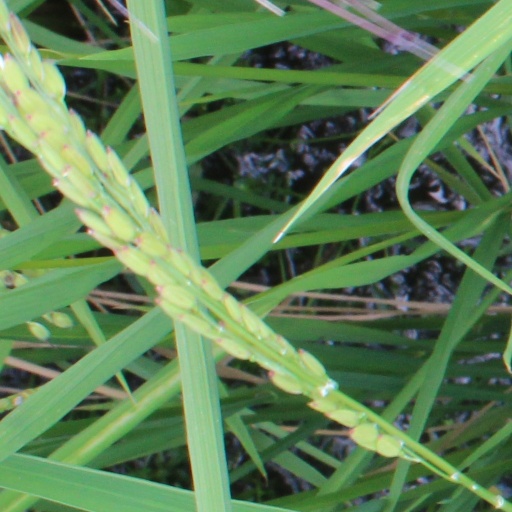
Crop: rice